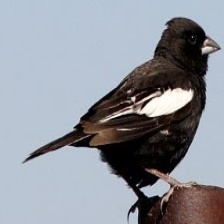
Species: LARK BUNTING
Scientific name: CALAMOSPIZA MELANOCORYS
ImageNet parent category: indigo_bunting